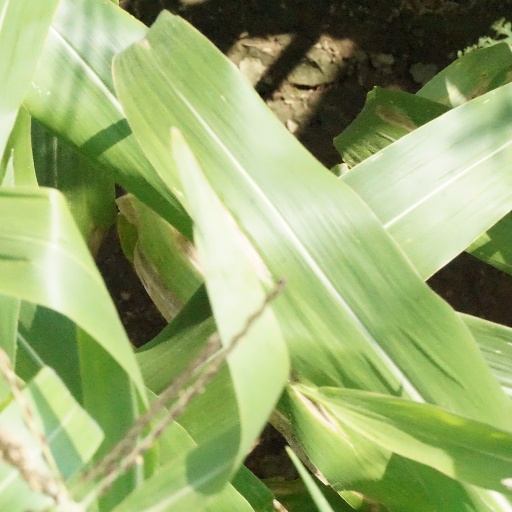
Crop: maize; corn